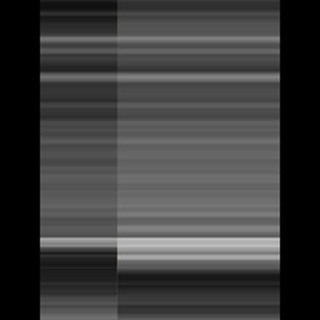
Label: sugarcane_rust